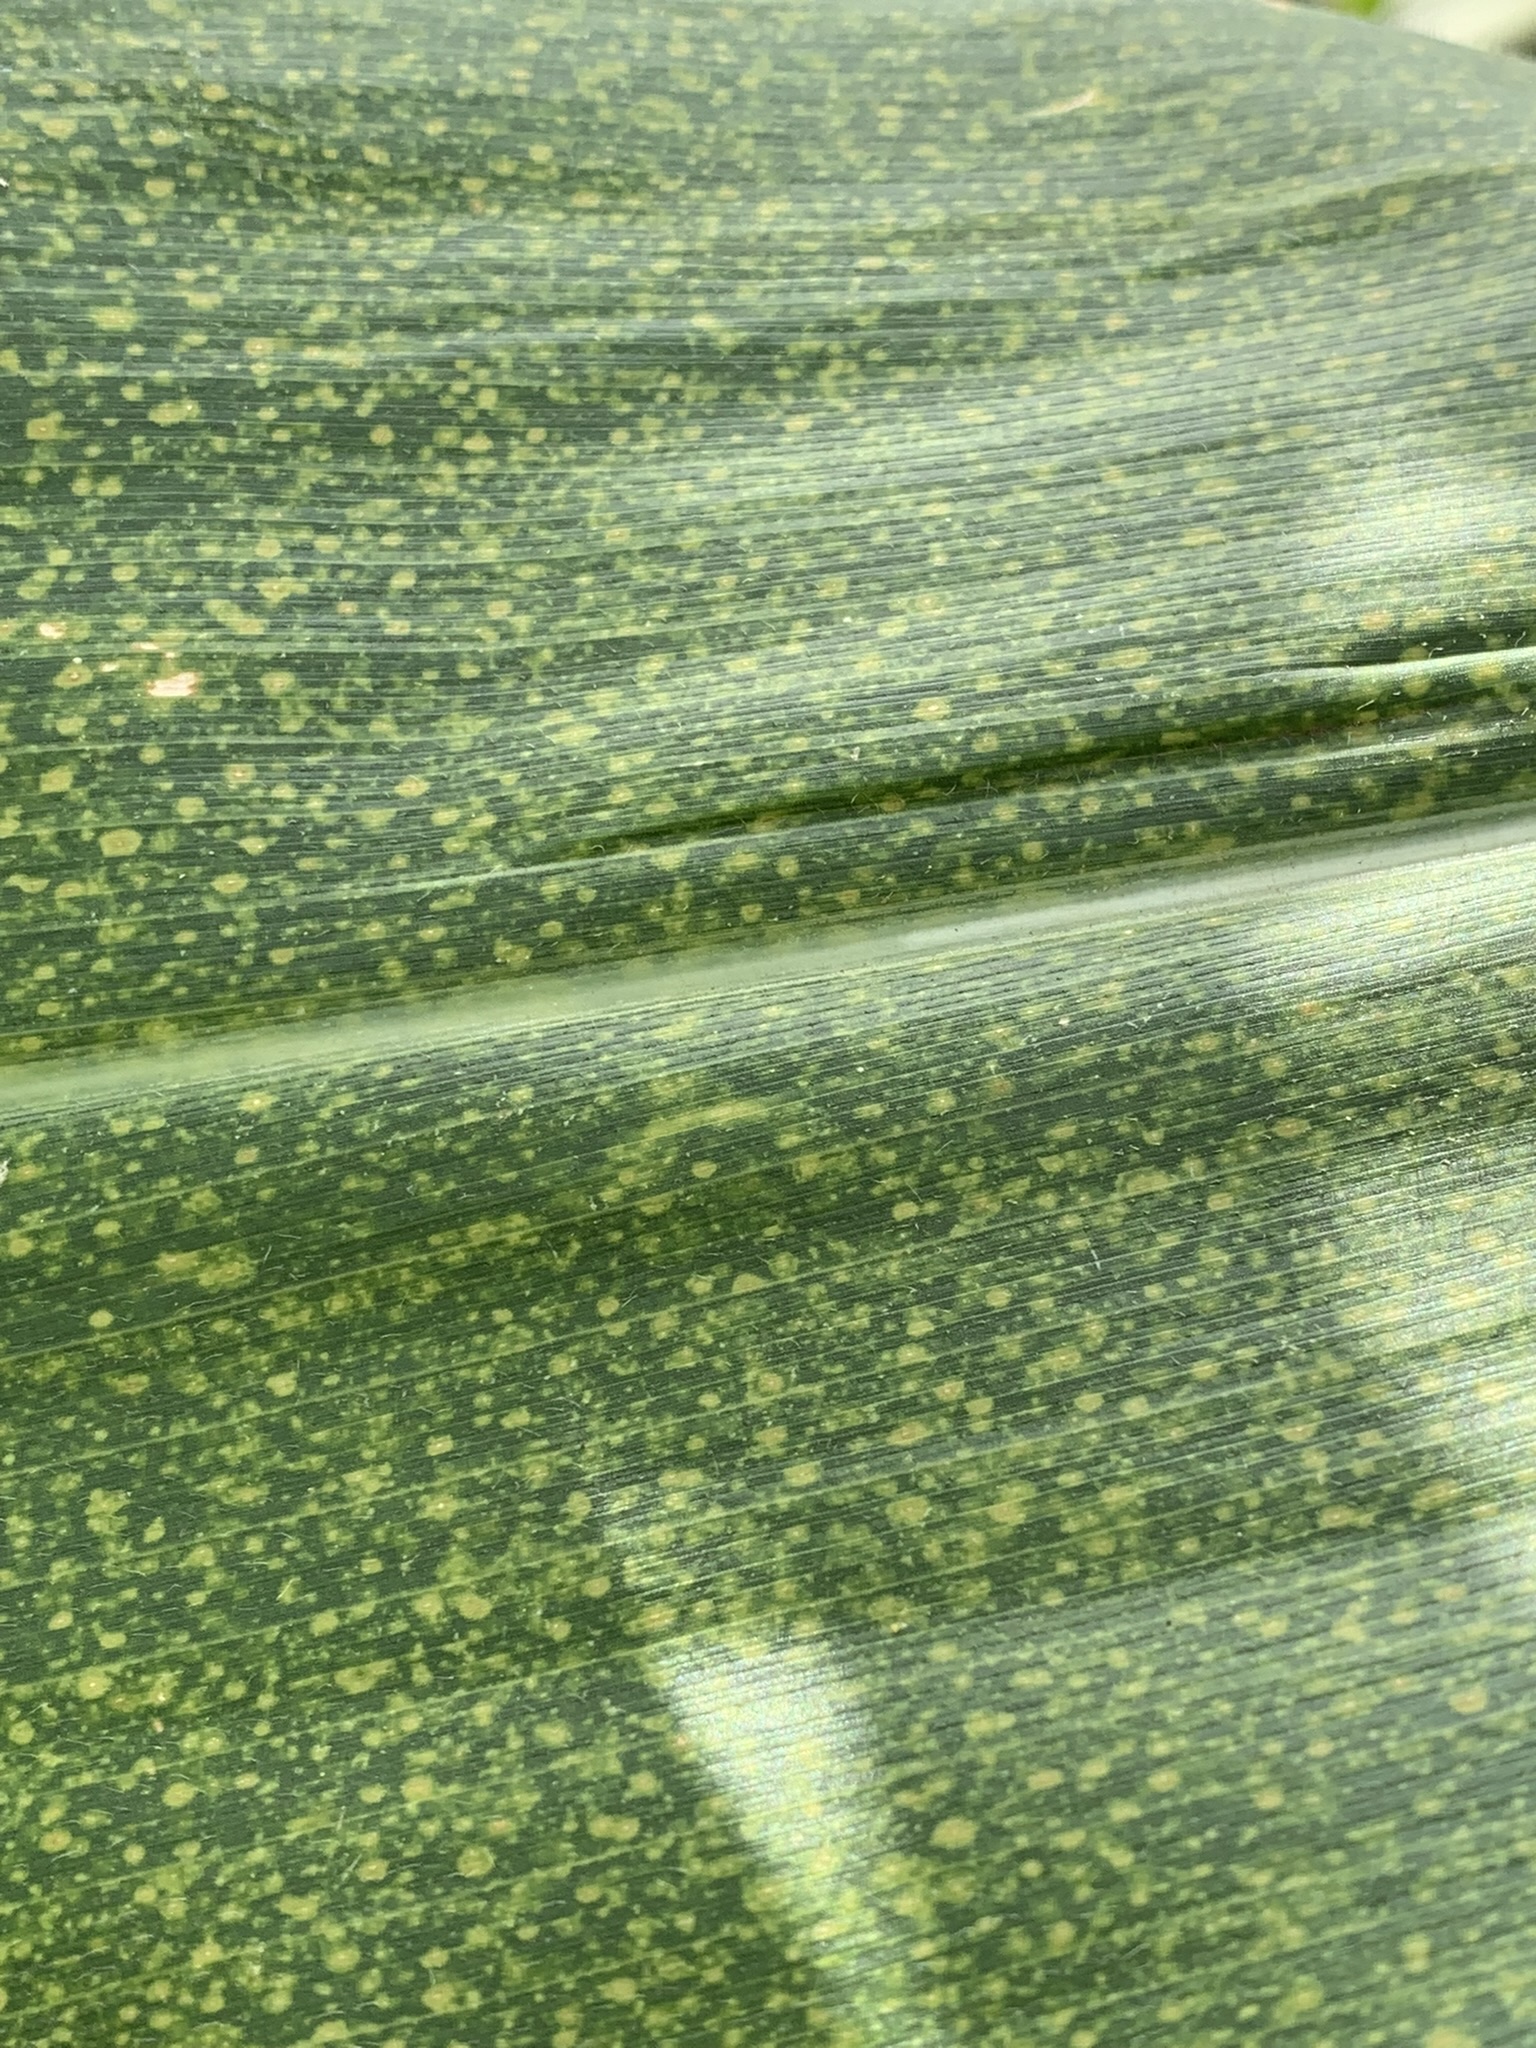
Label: MLN